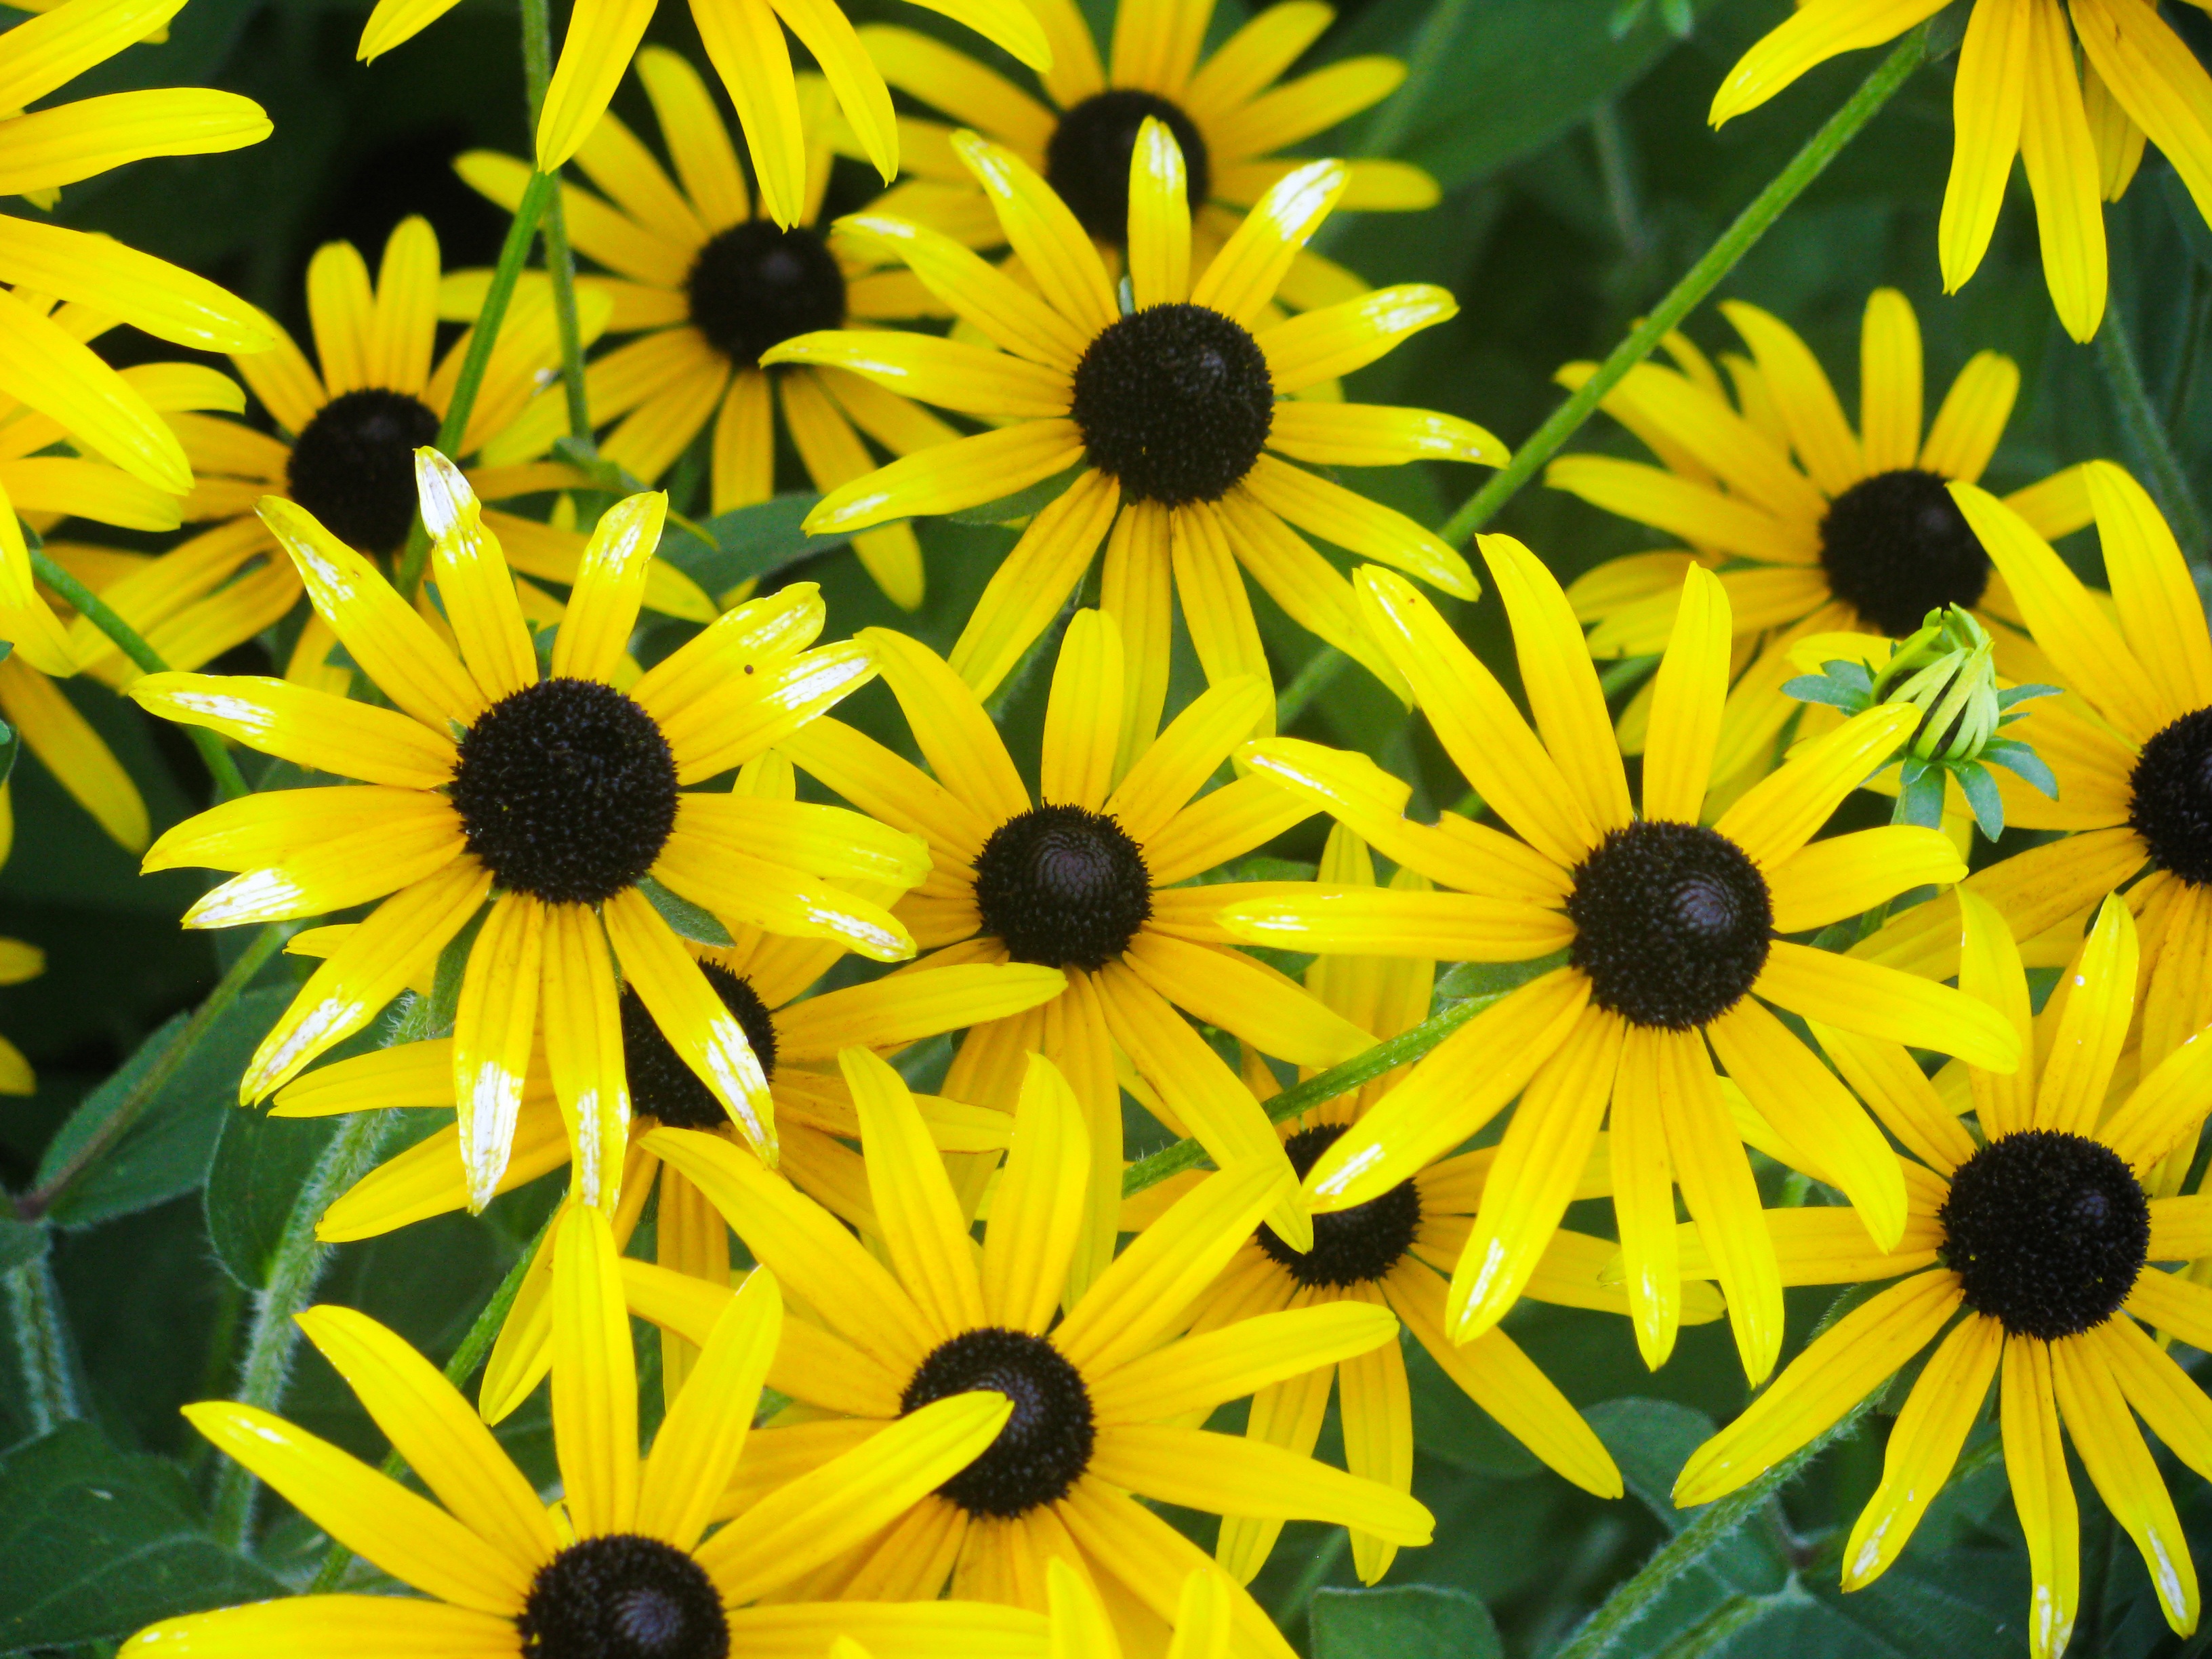
nature, plant, flower, petal, yellow, garden, flora, sunflower, flowers, macro photography, flowering plant, daisy family, annual plant, land plant